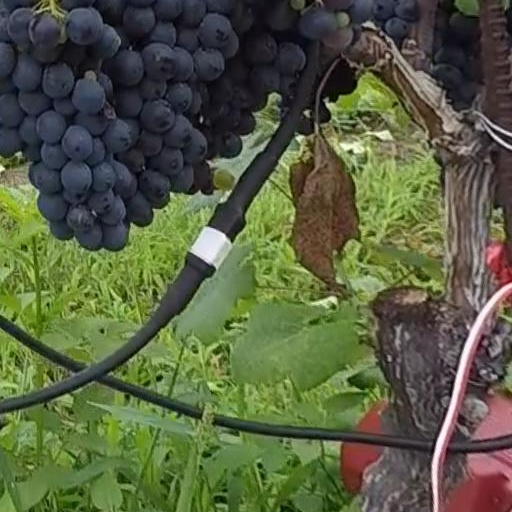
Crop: grape